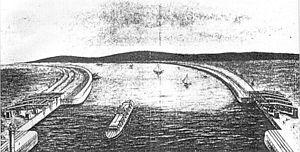
Fives est un groupe d'ingénierie industrielle international implanté dans près de 30 pays et actif dans un grand nombre de secteurs parmi lesquels l'aéronautique, l'automobile, le ciment, l'acier, le verre, l'aluminium et la logistique. L’offre de Fives s’étend de l’équipement isolé à la ligne complète de production, l’atelier ou l’usine clés en main. Le Groupe a réalisé un chiffre d'affaires d'environ 2 milliards d'euros et employait près de 8 700 personnes fin 2018.
La ligne du Sud-Ouest désigne le chemin de fer qui devait relier, au tournant des XIXᵉ et XXᵉ siècles, le port du Havre à la rive gauche de la Seine, et, au-delà, à l'ouest et au sud-ouest de la France, grâce au franchissement du fleuve près de l'estuaire.
Fives-Lille est le nom d'un ancien constructeur de génie civil et de matériel roulant ferroviaire, notamment de locomotives à vapeur. Il est situé à Fives, un faubourg de Lille dans le département du Nord. La société est devenue le groupe d'ingénierie Fives.